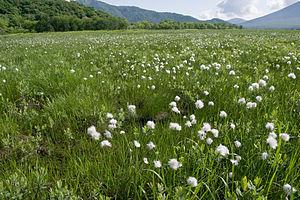
Senjōgahara est un haut plateau du Japon situé sur l'île de Honshū, dans la ville de Nikkō. Zone humide intégrée, depuis 2005, au site Ramsar Oku-Nikkō Shitsugen du parc national de Nikkō, il résulte de l'assèchement d'un lac de barrage naturel formé il y a environ 17 000 ans sous l'action éruptive du mont Nantai. Cet espace naturel protégé, d'intérêt floristique et ornithologique, est aménagé pour faciliter la randonnée pédestre et l'observation de la nature.